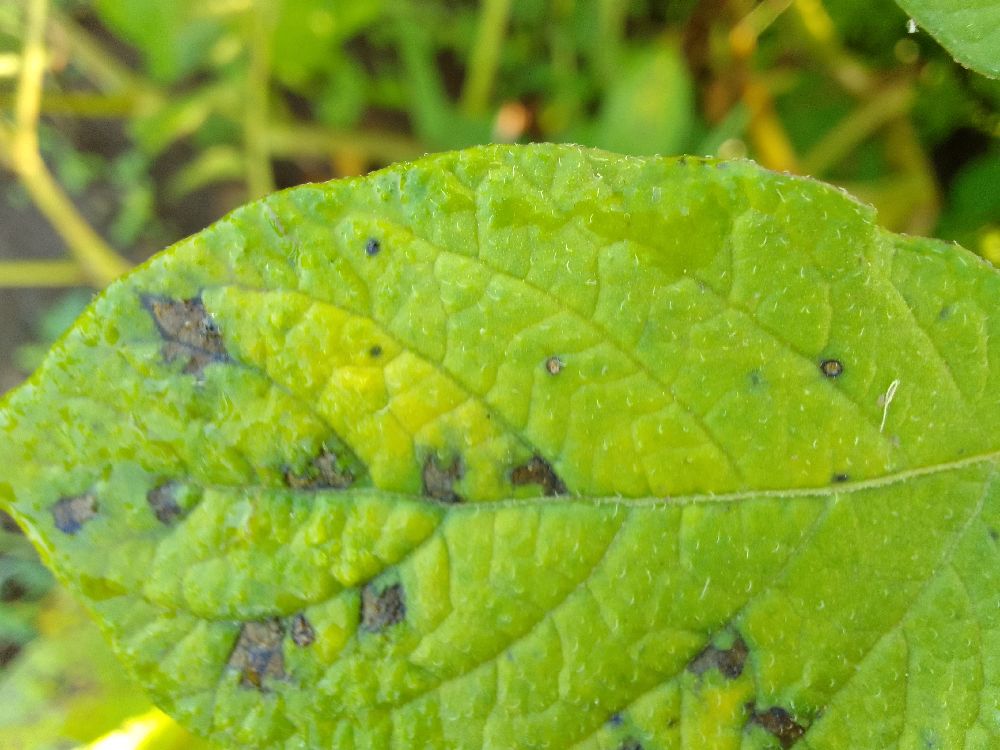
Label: Early blight